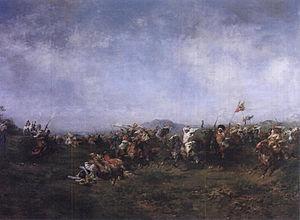
La fantasia est un art équestre traditionnel pratiqués essentiellement au Maghreb, se manifestant par la simulation d'assauts militaires. Cet art est notamment appelé « jeu de la poudre » ou « jeu des chevaux ».
Le musée Sainte-Croix est le plus grand musée de la ville de Poitiers. Construit en 1974 sur les plans de l'architecte poitevin Jean Monge, il se dresse à la place de l'ancienne abbaye Sainte-Croix, aujourd'hui à Saint-Benoît. Il s'agit d'une vaste structure de béton et de verre, dans le plus pur style brutaliste des années 1970. Il a en outre la particularité d'être construit sur un ancien site de fouilles dans son département Archéologie.